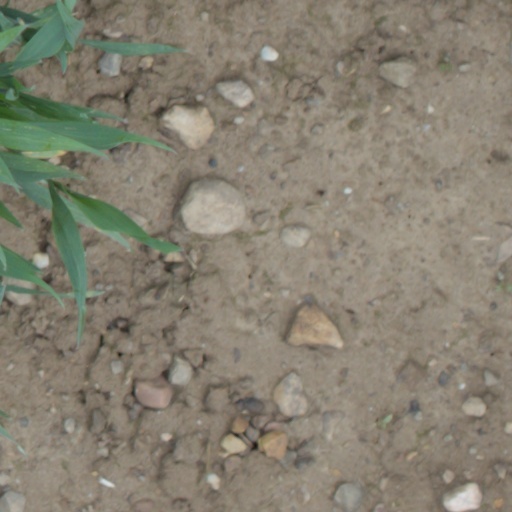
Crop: wheat